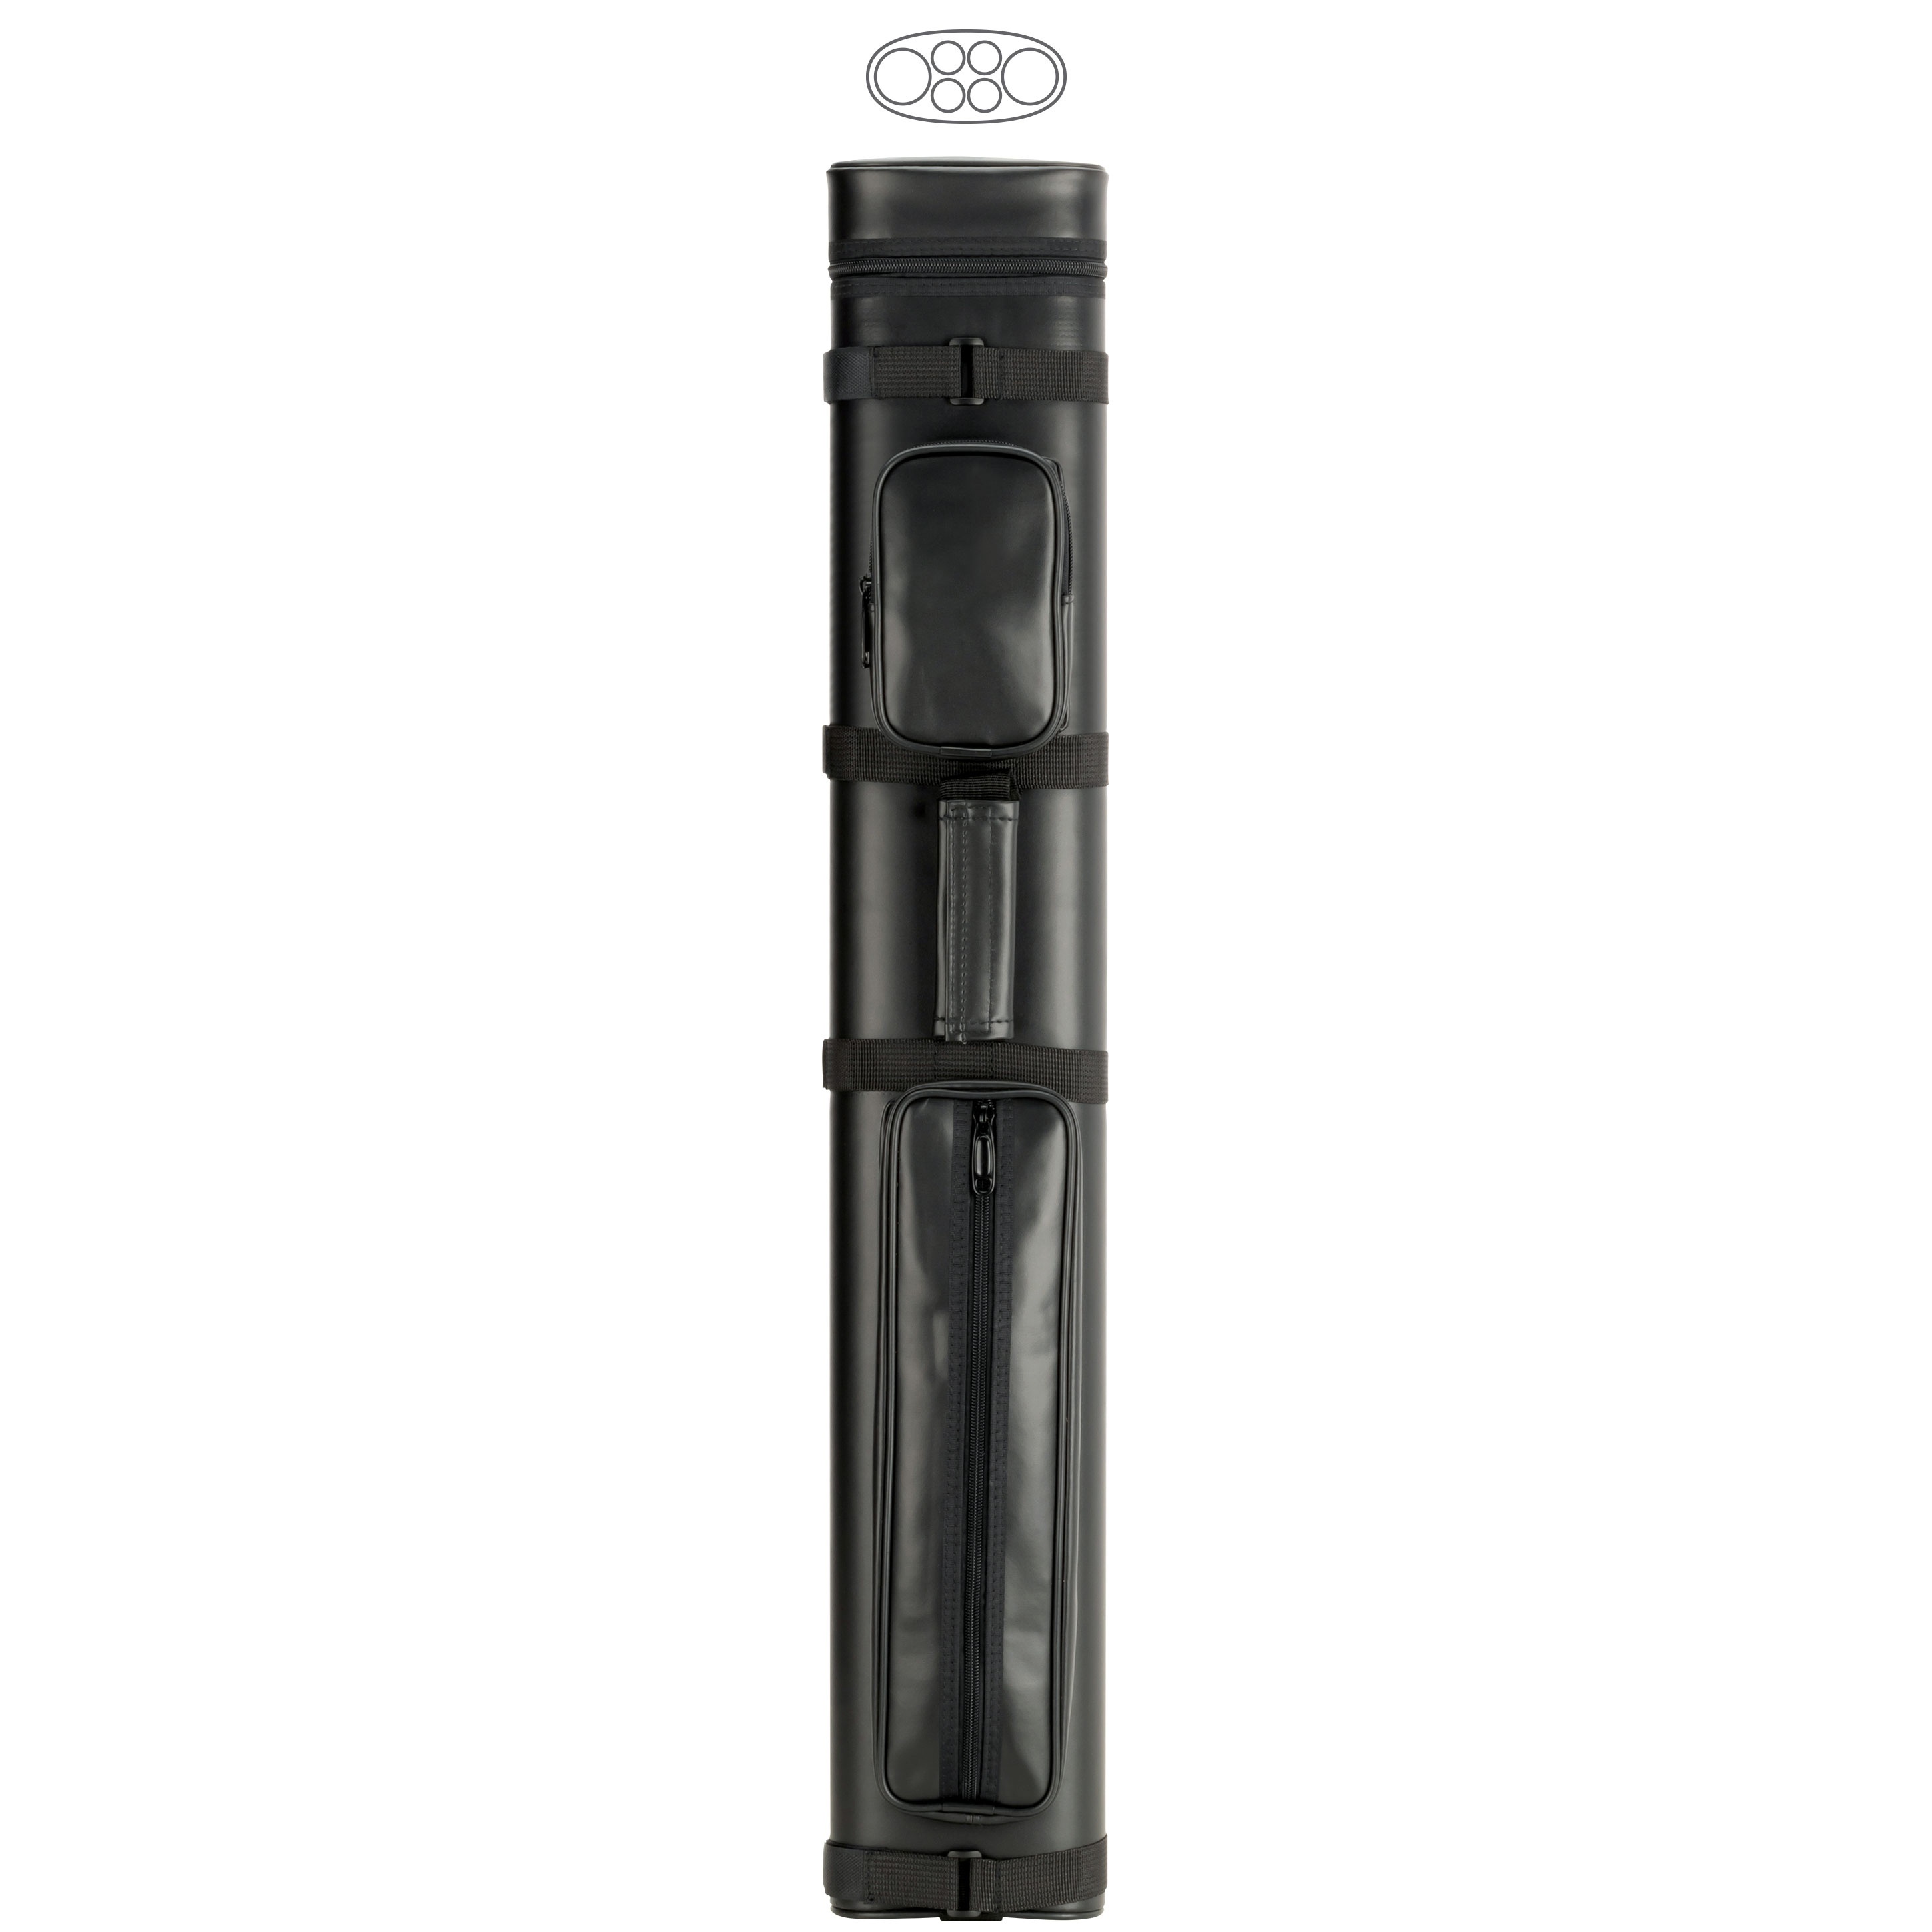
McDermott 2x4 Black Oval Hard Case
Features: Cue Configuration: 2 butts - 4 shafts Interior Dividers: Molded tube Case Type / Shape: Hard / Oval Exterior Material: Vinyl Exterior / Interior Length: 34" / 29.5" Pockets: 2 Jump Handle Sleeve: No Handle / Strap Location: Adjustable / Back Loading Direction: Bidirectional Case Closure: Zippered Weight: 2.5 lbs
Brand: McDermott
Category: Sporting Goods > Indoor Games > Billiards > Billiard Cue Accessories > Billiard Cue Cases